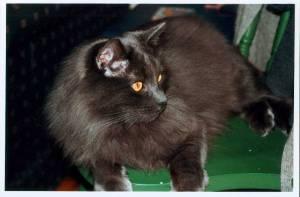
Breed: Maine Coon